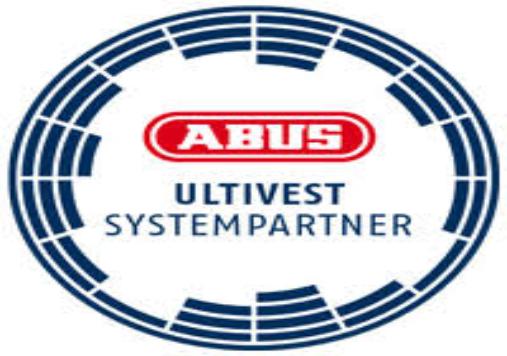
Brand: abus
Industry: Others